Casualties of the Russo-Ukrainian War

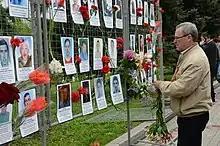
Civilian casualties of the war in Donbas

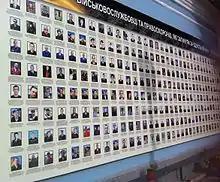
A mural of Ukrainian soldiers who died during the war in Donbas in 2014

The overall number of estimated deaths in the war in Donbas from 6 April 2014 to 31 December 2021 was 14,200–14,400. This included about 6,500 pro-Russian separatist fighters, 4,400 Ukrainian fighters, and 3,404 civilians. This number includes non-combat military deaths, as well as deaths from mines and unexploded ordnance. The vast majority of the deaths took place in the first year of the war, when major combat took place before the Minsk agreements.